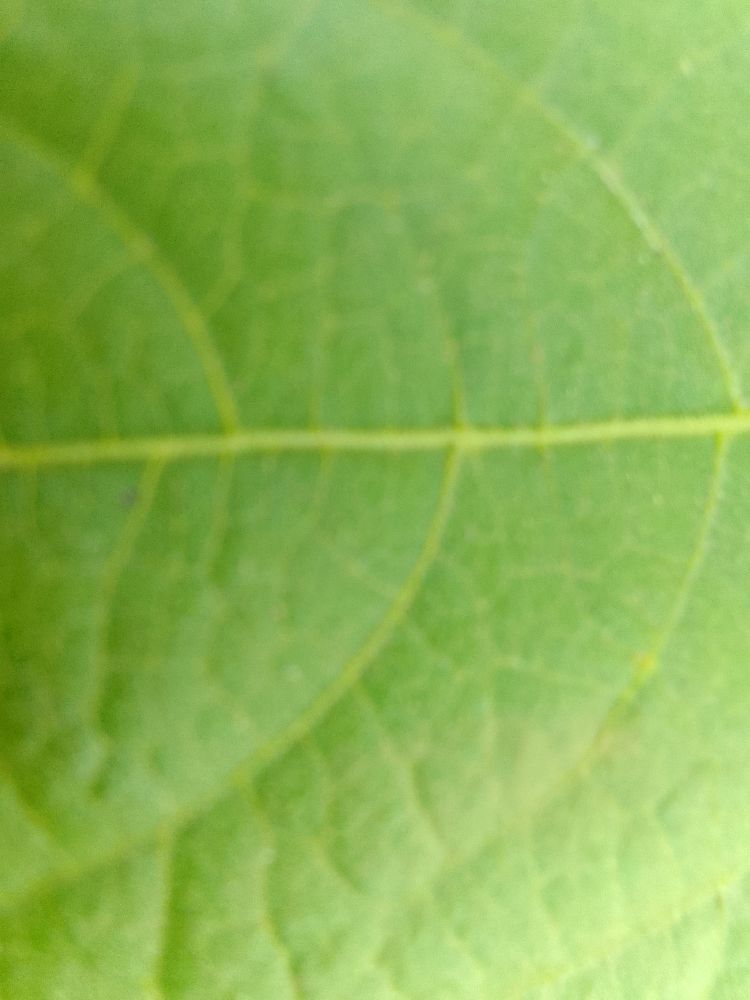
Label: healthy